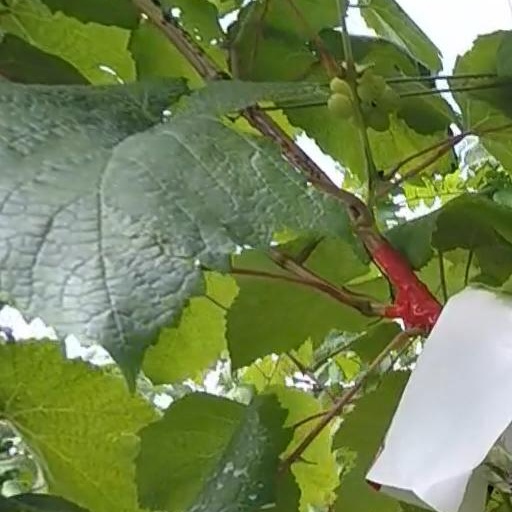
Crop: grape